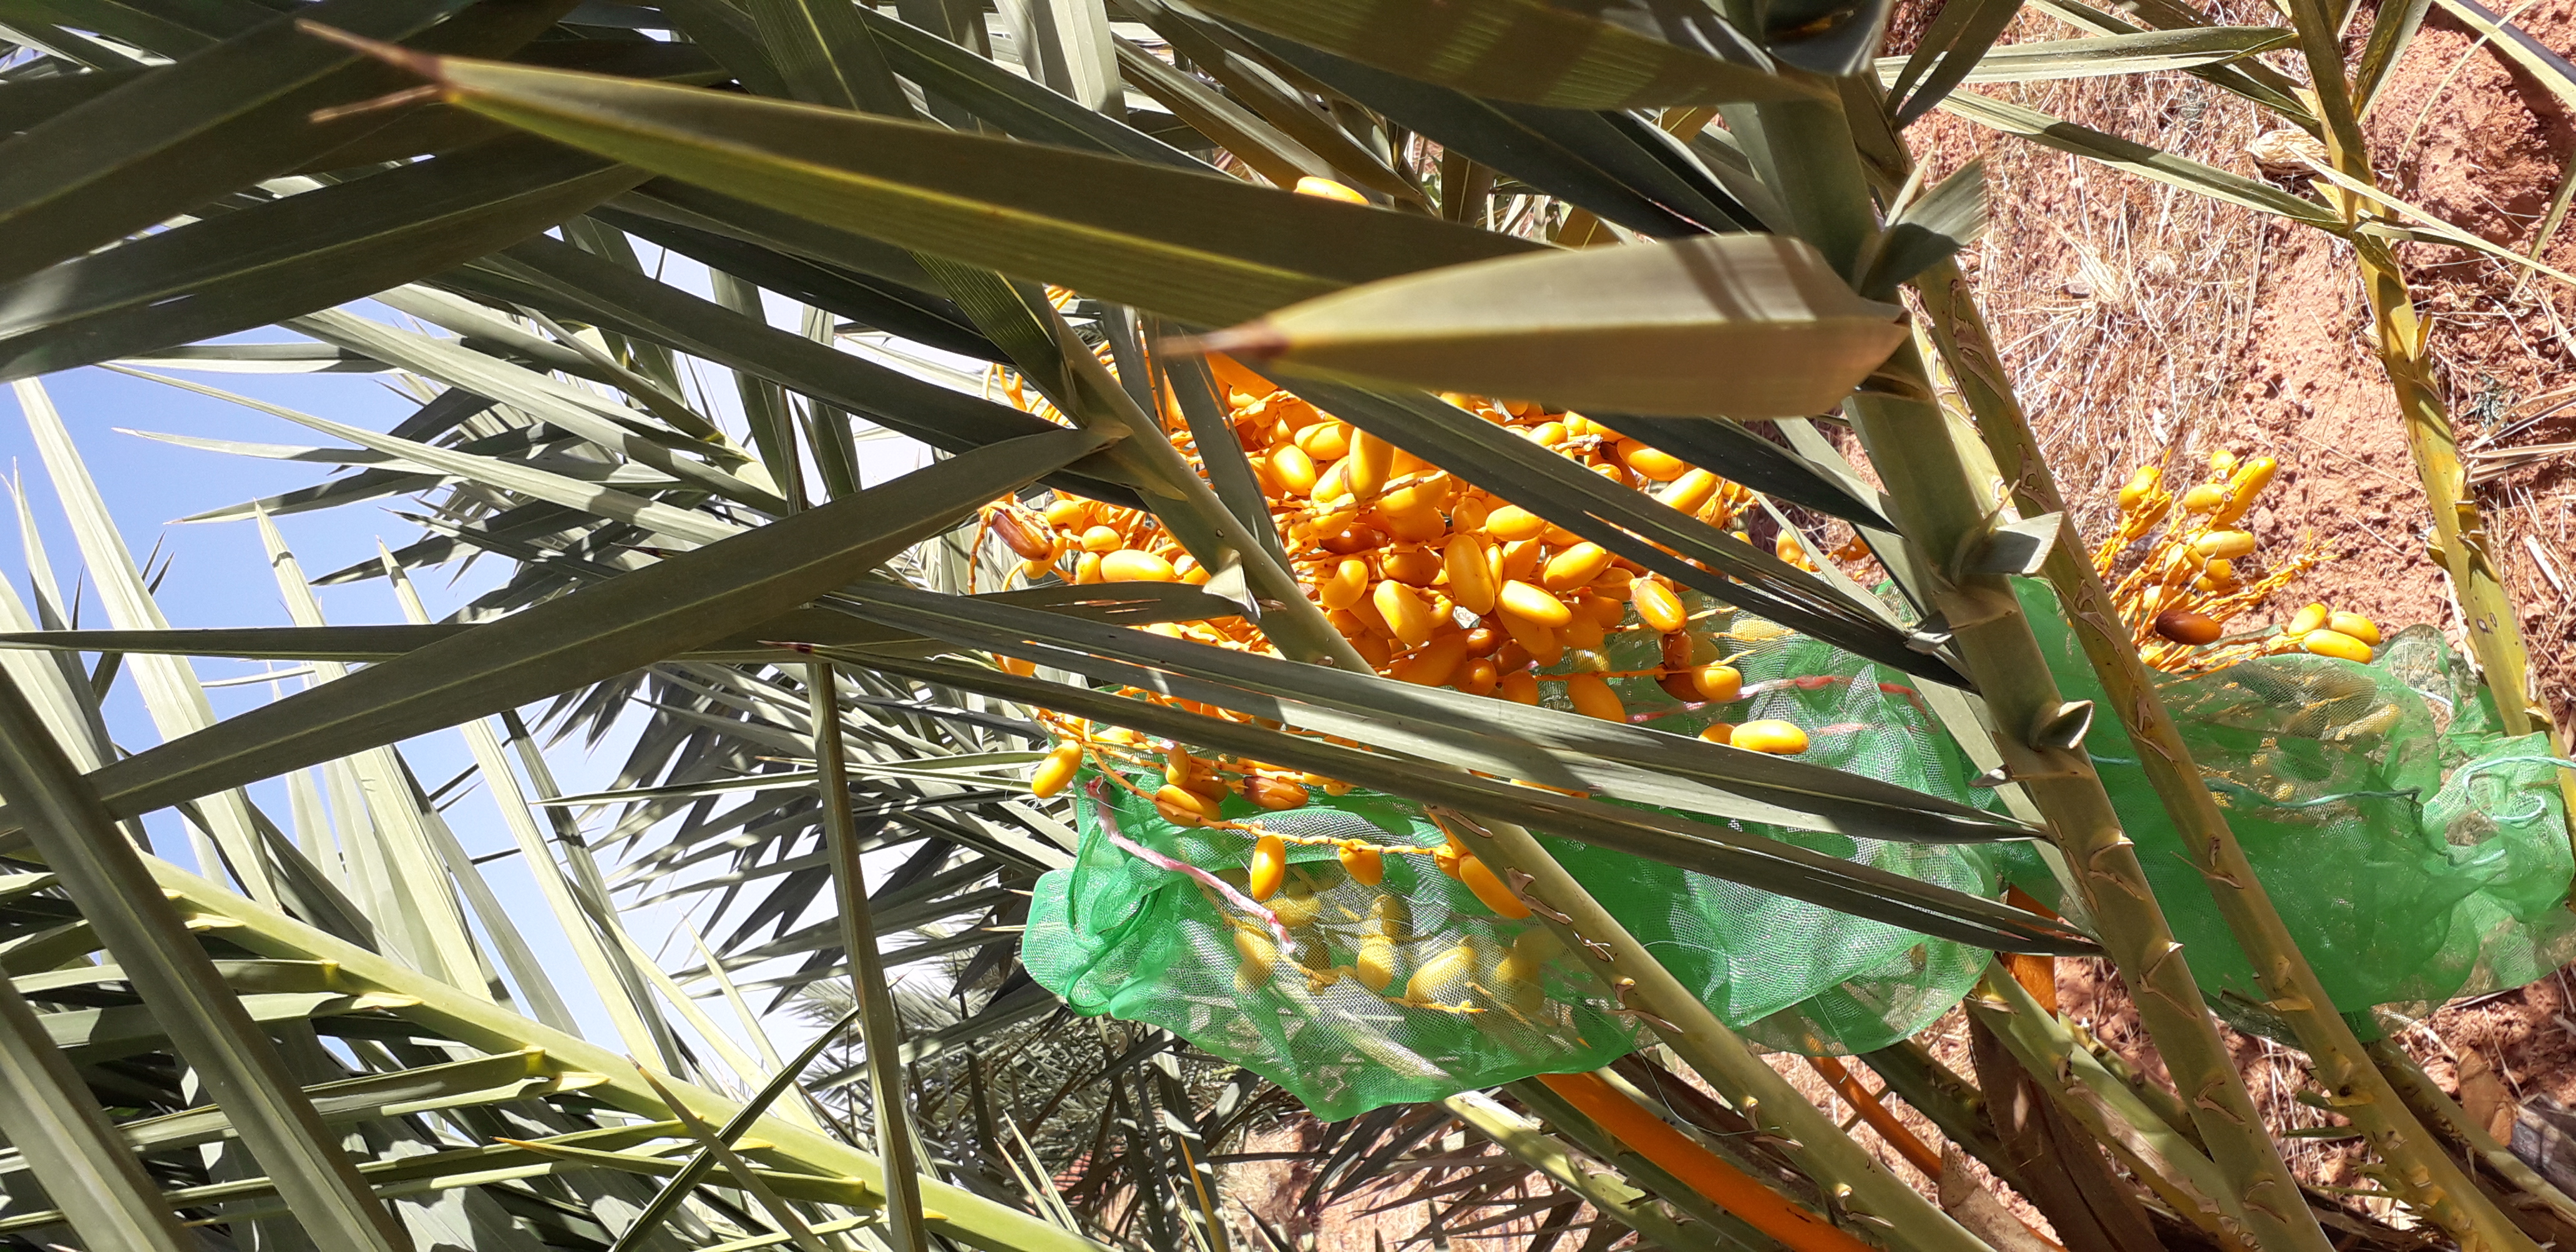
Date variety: kholt